Indigenous peoples in Canada

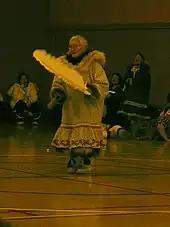
Dancer at Drum Dance Festival, Gjoa Haven, Nunavut

Indigenous peoples were producing art for thousands of years before the arrival of European settler colonists and the eventual establishment of Canada as a nation state. Like the peoples who produced them, Indigenous art traditions spanned territories across North America. Indigenous art traditions are organized by art historians according to cultural, linguistic or regional groups: Northwest Coast, Plateau, Plains, Eastern Woodlands, Subarctic, and Arctic.